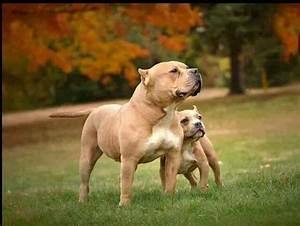
Label: dog